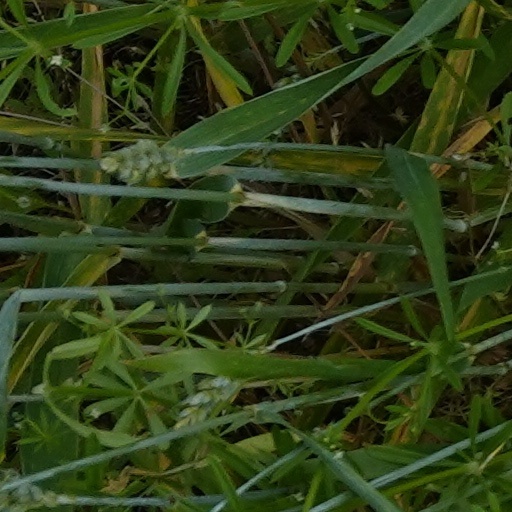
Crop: wheat